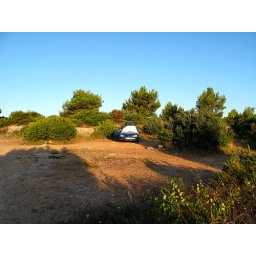
I love to be on the road ... place to place ... sleeping in the car ... early morning.